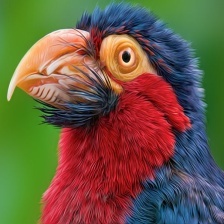
Species: BEARDED BARBET
Scientific name: LYBIUS DUBIUS